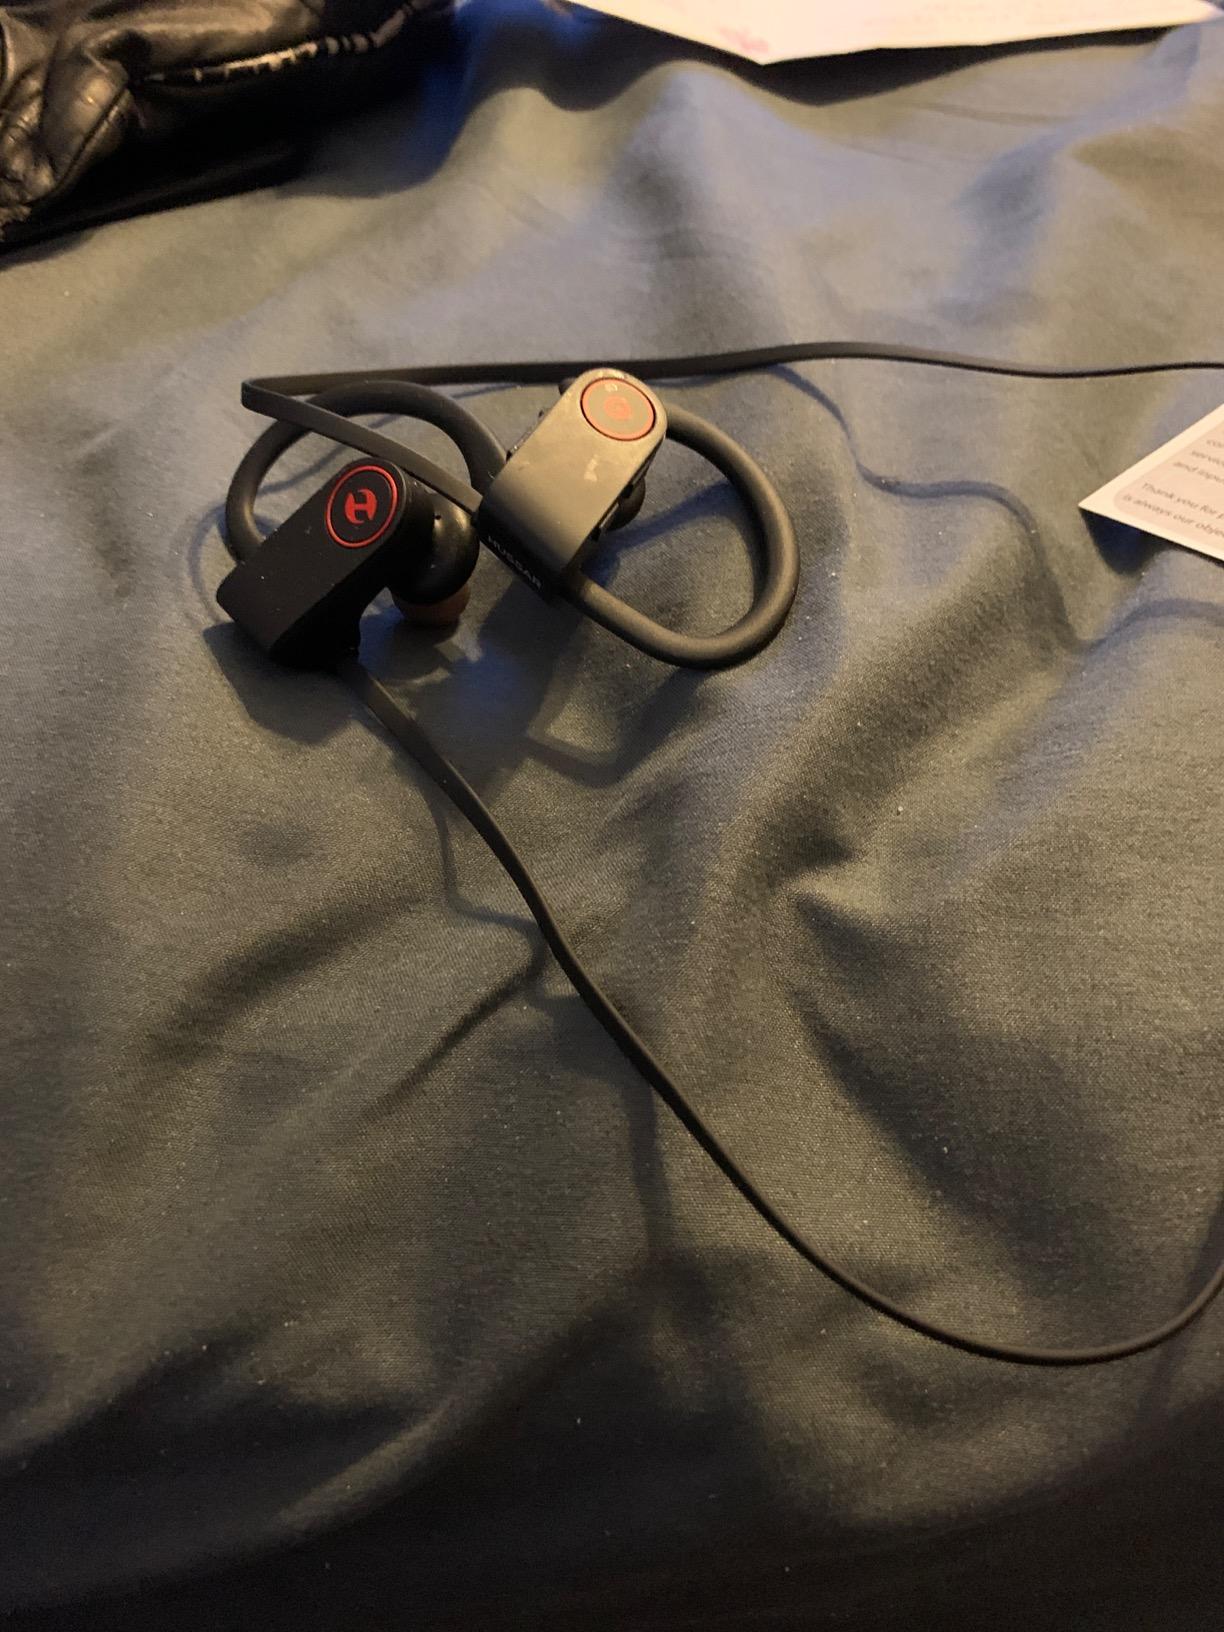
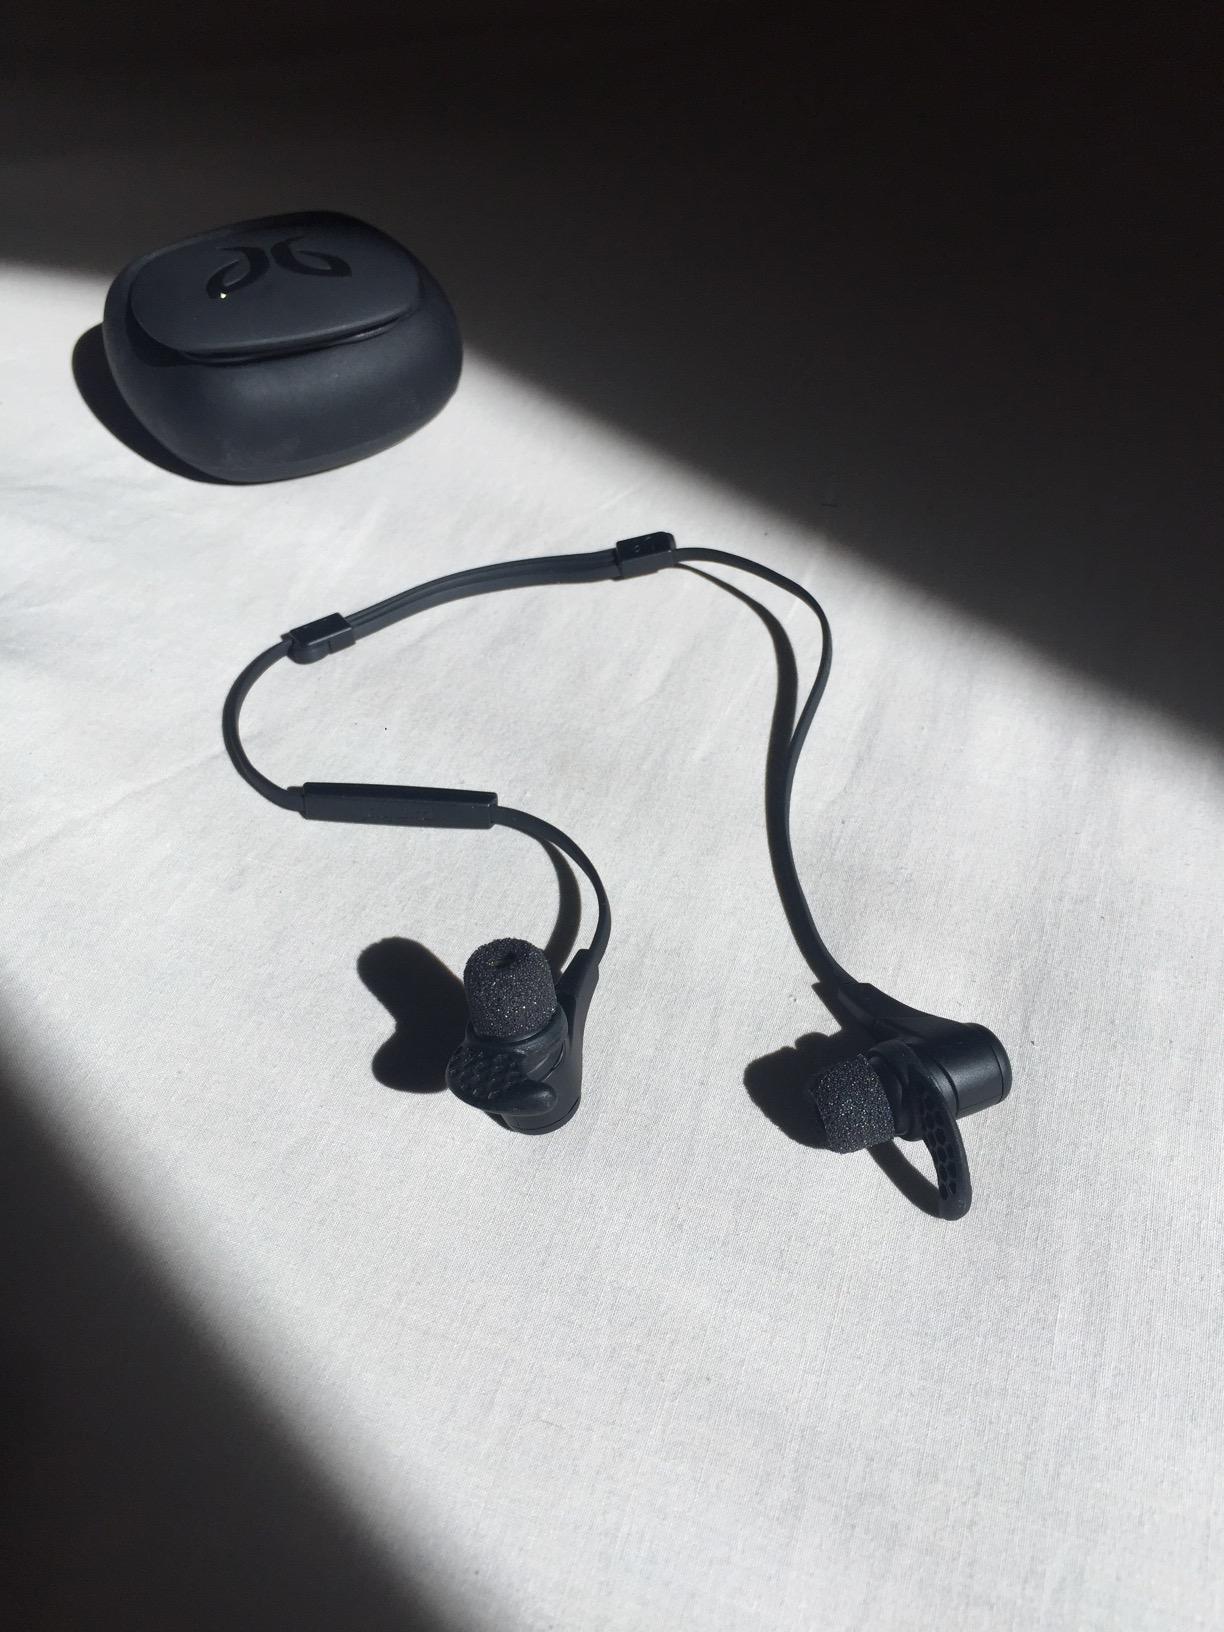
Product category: headphones
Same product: no